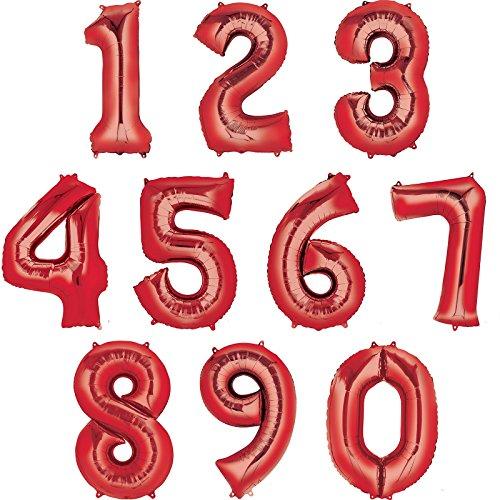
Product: ANAGRAM INTERNATIONAL 2828901 Foil Balloon, 34", Red
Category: Toys & Games | Party Supplies | Balloons
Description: Mylar Foil.
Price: $6.78
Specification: ProductDimensions:22x0x34inches|ItemWeight:0.32ounces|ShippingWeight:0.32ounces(Viewshippingratesandpolicies)|Manufacturer:AnagramInternationalInc.|ASIN:B00JXR4N3Q|Itemmodelnumber:2828901|DatefirstlistedonAmazon:September21,2014